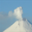
Label: mountain